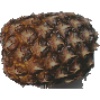
Label: pineapple